List of battleships of Japan

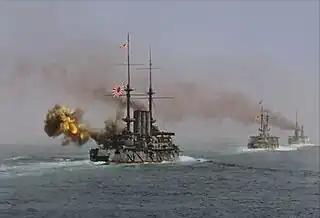
firing during the Battle of the Yellow Sea

Between the 1890s and 1940s, the Imperial Japanese Navy (IJN) built a series of battleships as it expanded its fleet. Previously, the Empire of Japan had acquired a few ironclad warships from foreign builders, although it had adopted the naval doctrine which emphasized cheap torpedo boats and commerce raiding to offset expensive, heavily armored ships. To counter the Beiyang Fleet of Imperial China in the early 1890s, however, Japan ordered two s from Great Britain as Japan lacked the technology and capability to construct its own vessels. Combat experience in the First Sino-Japanese War of 1894–1895 convinced the IJN that its doctrine was untenable, leading to a ten-year naval construction program that called for a total of six battleships and six armored cruisers (the Six-Six Fleet). The two ships of the and the battleships and were also purchased from Great Britain. Aware that they could not outbuild the Americans or British, the IJN decided that their ships would always be qualitatively superior to offset their quantitative inferiority.